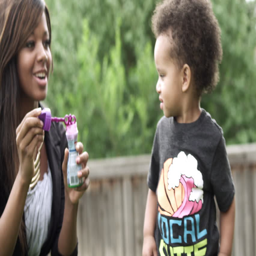
young boy and his mother in the backyard blowing bubbles